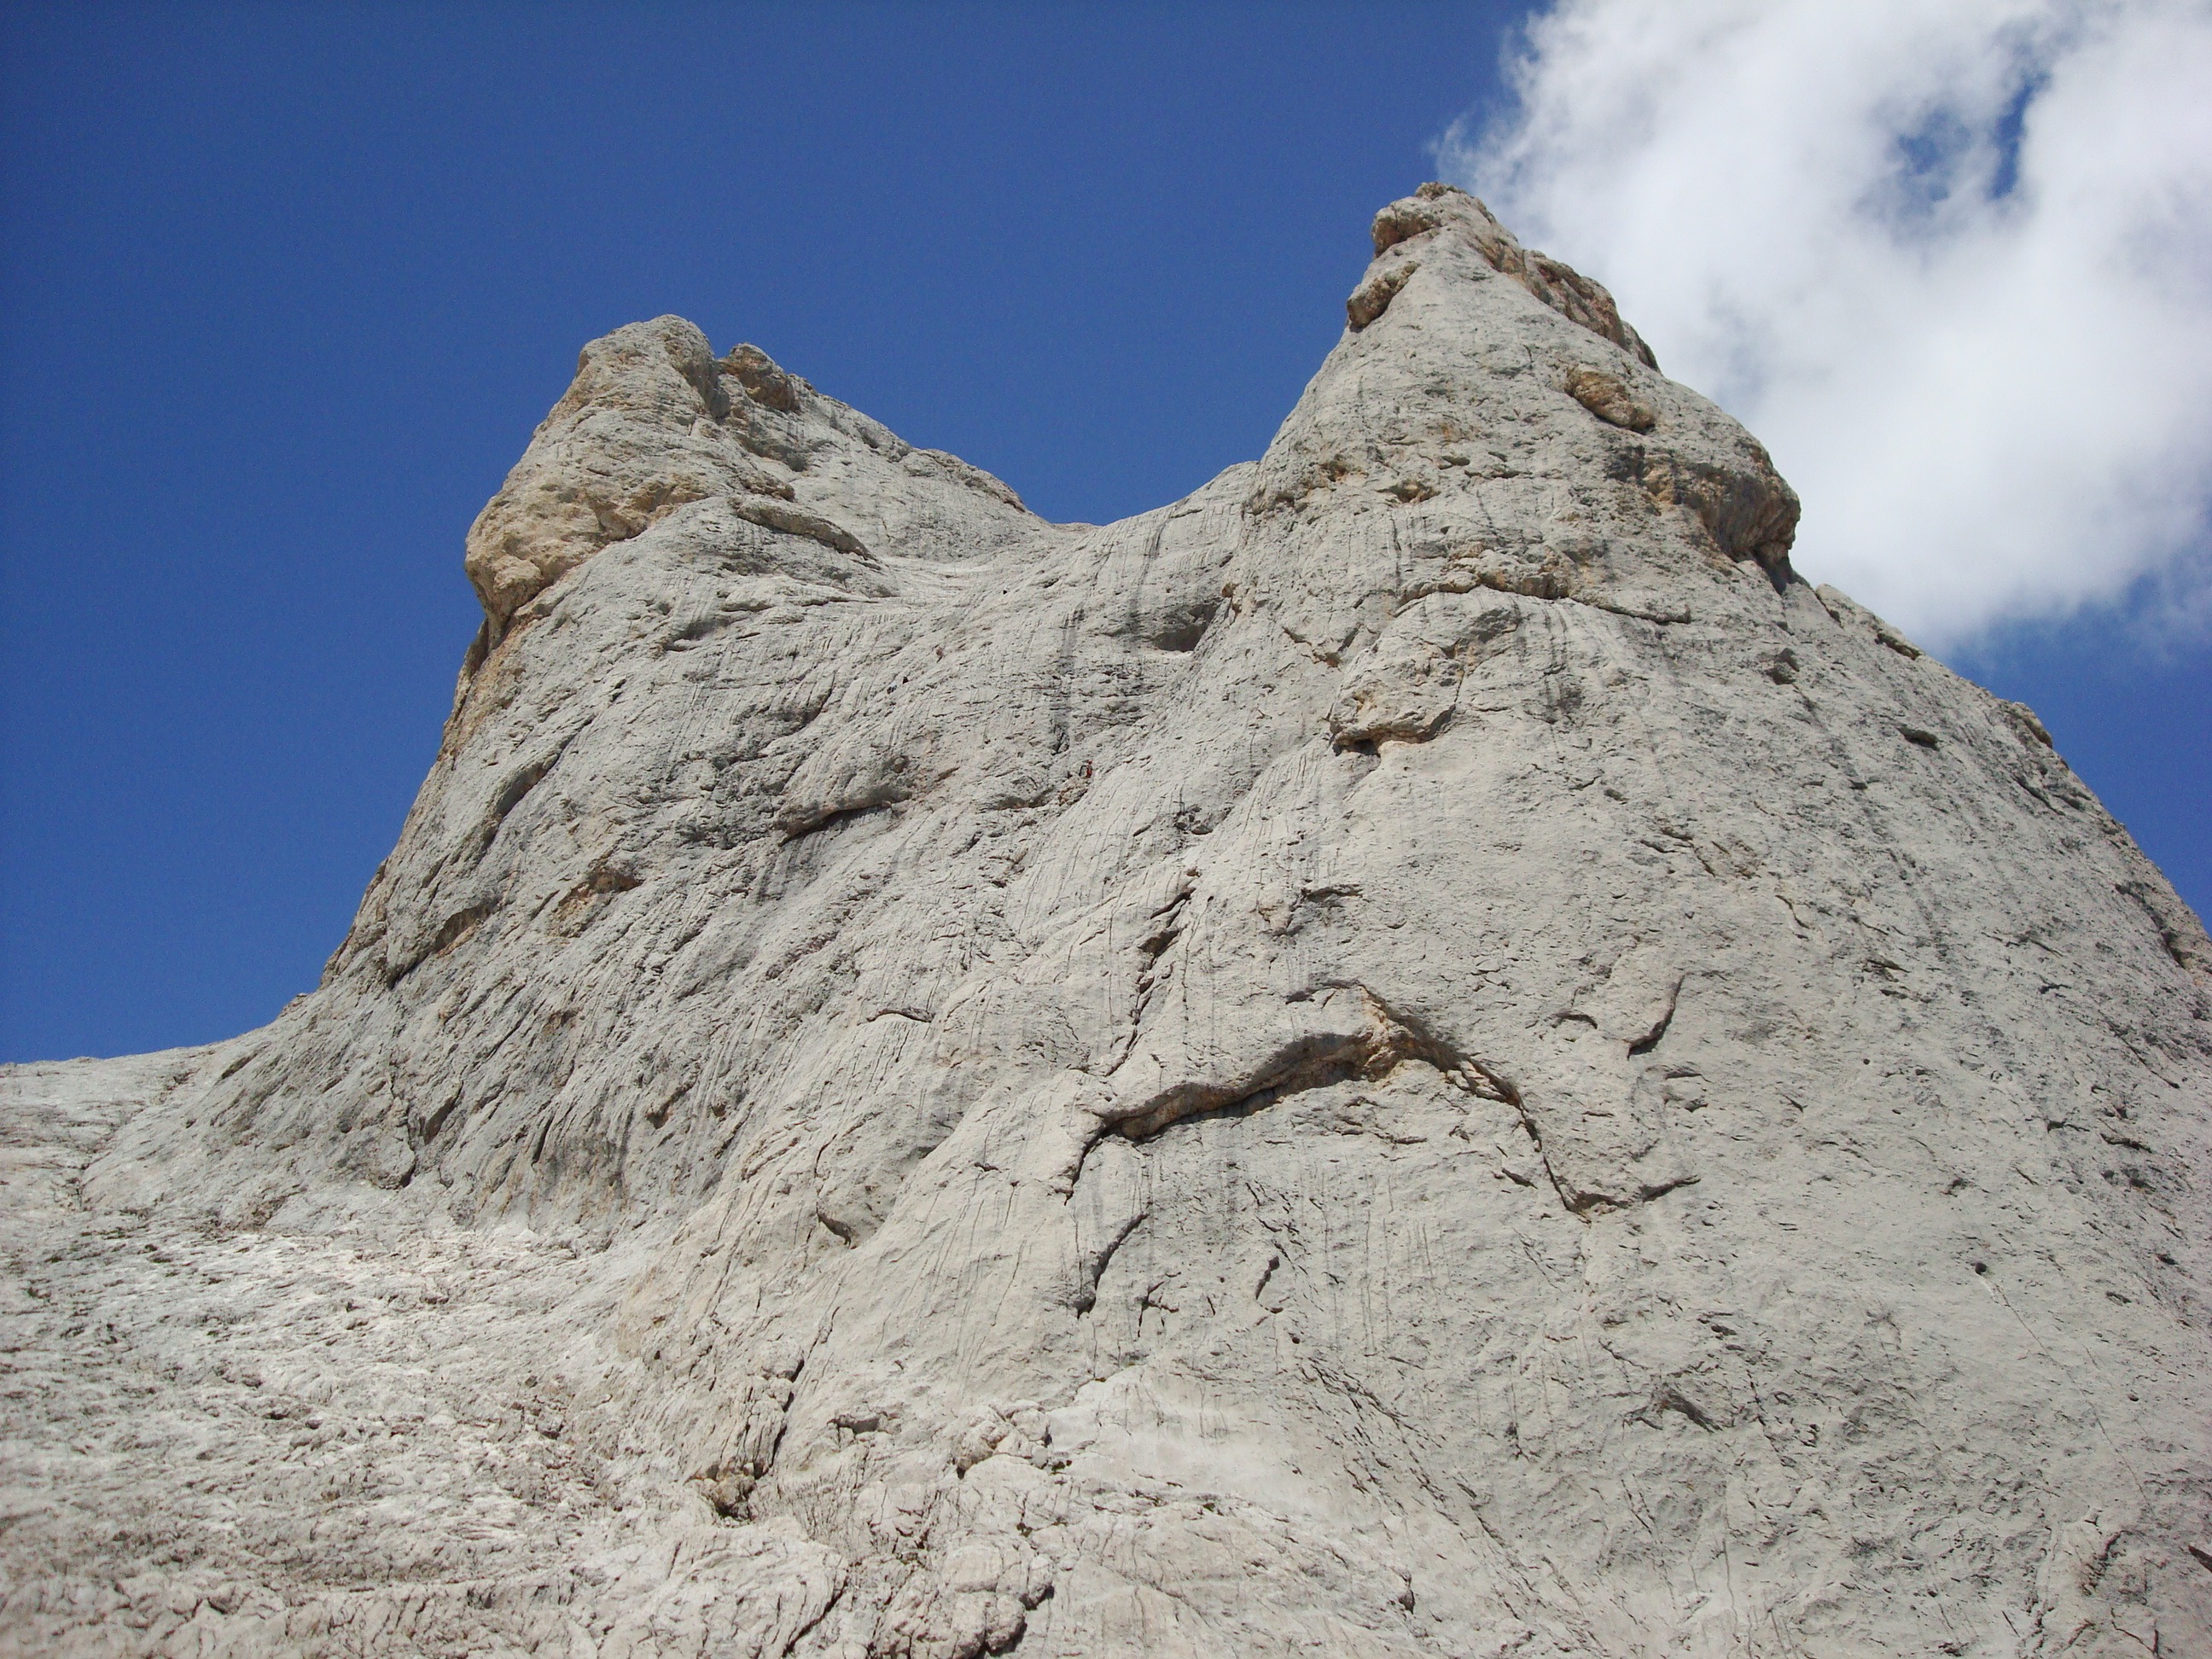
rock, mountain, adventure, peak, mountain range, formation, soil, terrain, material, ridge, summit, mountaineering, south, face, geology, mountaineer, mountains, badlands, plateau, fell, asturias, escalation, natural geometry, mountainous landforms, geological phenomenon, urriellu